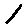
Label: 1